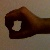
The image shows a hand gesture representing the number 0 in Indian Sign Language.